Dhrubajyoti Ghosh

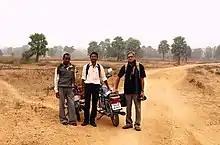
Dhrubajyoti Ghosh (right) accompanied by two others

Dhrubajyoti Ghosh (1947 – 16 February 2018) was a UN Global 500 laureate, special advisor on agricultural ecosystems, part of the Commission on Ecosystem Management, and regional chair for South Asia of the IUCN. He is most credited for devoting his life for the survival of the East Kolkata Wetlands, naming it, and creating the world's only fully functioning organic sewage management system.